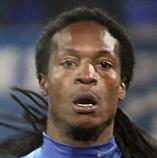
Age: 28